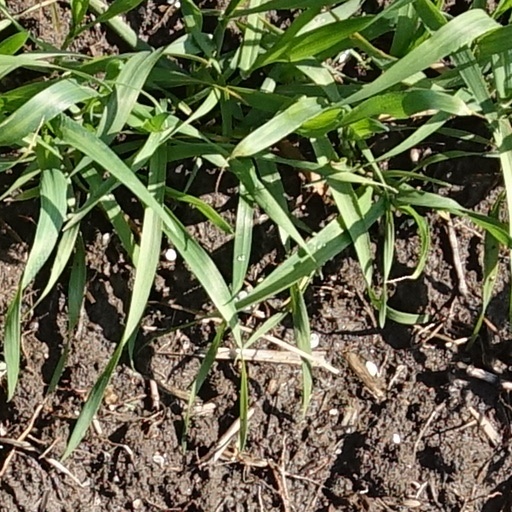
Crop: wheat